Wir danken dir, Gott, wir danken dir, BWV 29

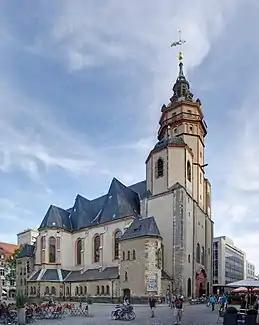
Nikolaikirche, Leipzig, the regular location of the service celebrating the new council

Bach composed the cantata in 1731 for , the inauguration of the new town council, which was celebrated annually in a festive service in the on the Monday following the feast day of St. Bartholomew . It was not a democratic election, but a "ceremonial transfer of office" of council members who were appointed. The service was not part of the liturgical year with cantata texts related to prescribed biblical epistle and gospel readings. For the same occasion, Bach had already written the cantata , in his first year in Leipzig, 1723. For the Ratswechsel service, he could count on the entire council (his employer) listening, probably also civil servants and representatives of the Elector's administration for the region. The musicologist Klaus Hofmann notes: "It was an opportunity for Bach to show how sacred music was flourishing under his direction and to present himself as a composer."